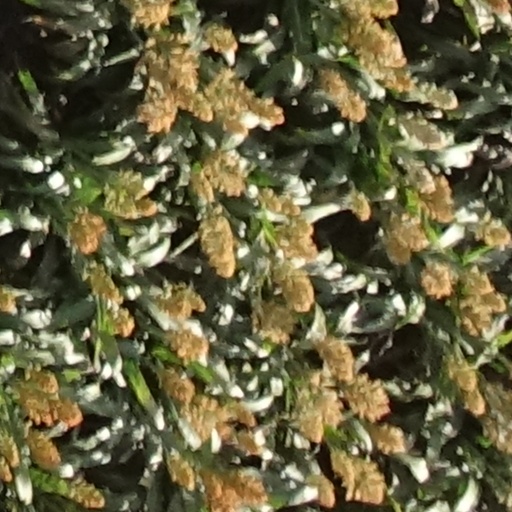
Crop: sorghum